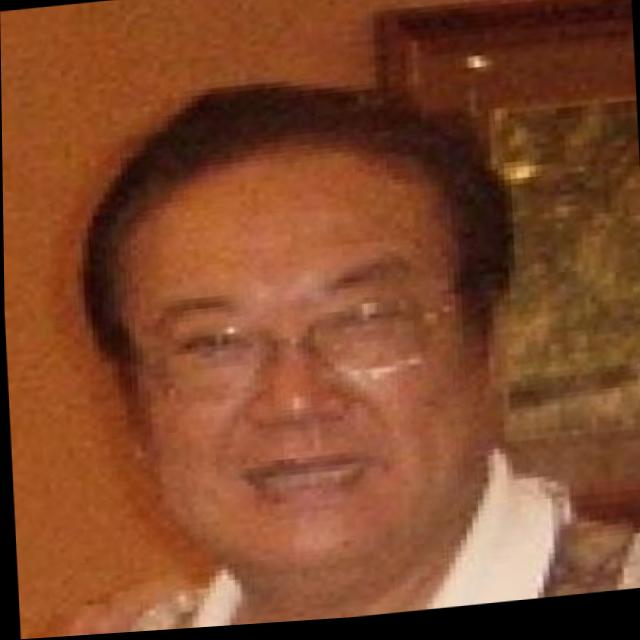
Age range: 45-64